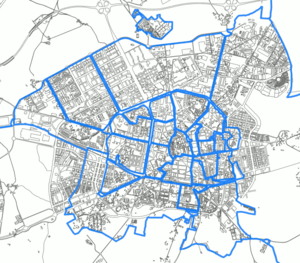
Arriaga ou Arriaga-Lakua est un village ou contrée faisant partie de la municipalité de Vitoria-Gasteiz dans la province d'Alava dans la Communauté autonome basque.
Zaramaga est un quartier de la ville de Vitoria-Gasteiz en Pays basque dans la province d'Alava.
Cette liste des quartiers de Vitoria-Gasteiz, comprend les différents districts, quartiers et zones de la commune de Vitoria-Gasteiz, en Alava dans la communauté autonome du Pays basque.
San Kristobal est un des quartiers qui composent la ville de Vitoria-Gasteiz en Pays basque dans la province d'Alava.
Santa Luzia en euskara et officiellement ou Santa Lucia en espagnol est un quartier de la ville de Vitoria-Gasteiz en Pays basque dans la province d'Alava situé à l'Est de la ville, construit dans les années 1980, de dimensions pas très vastes mais toutefois avec des bâtiments très importants, certaines de jusqu'à 14 étages dans la rue Errekatxiki. En général presque tous les bâtiments du quartier dépassent les 9-10 étages, le seul quartier de la ville où l'on trouve ces hauteurs. C'est un quartier ouvert, avec beaucoup de places piétonnières et espaces de promenade entre de grands blocs de logements.